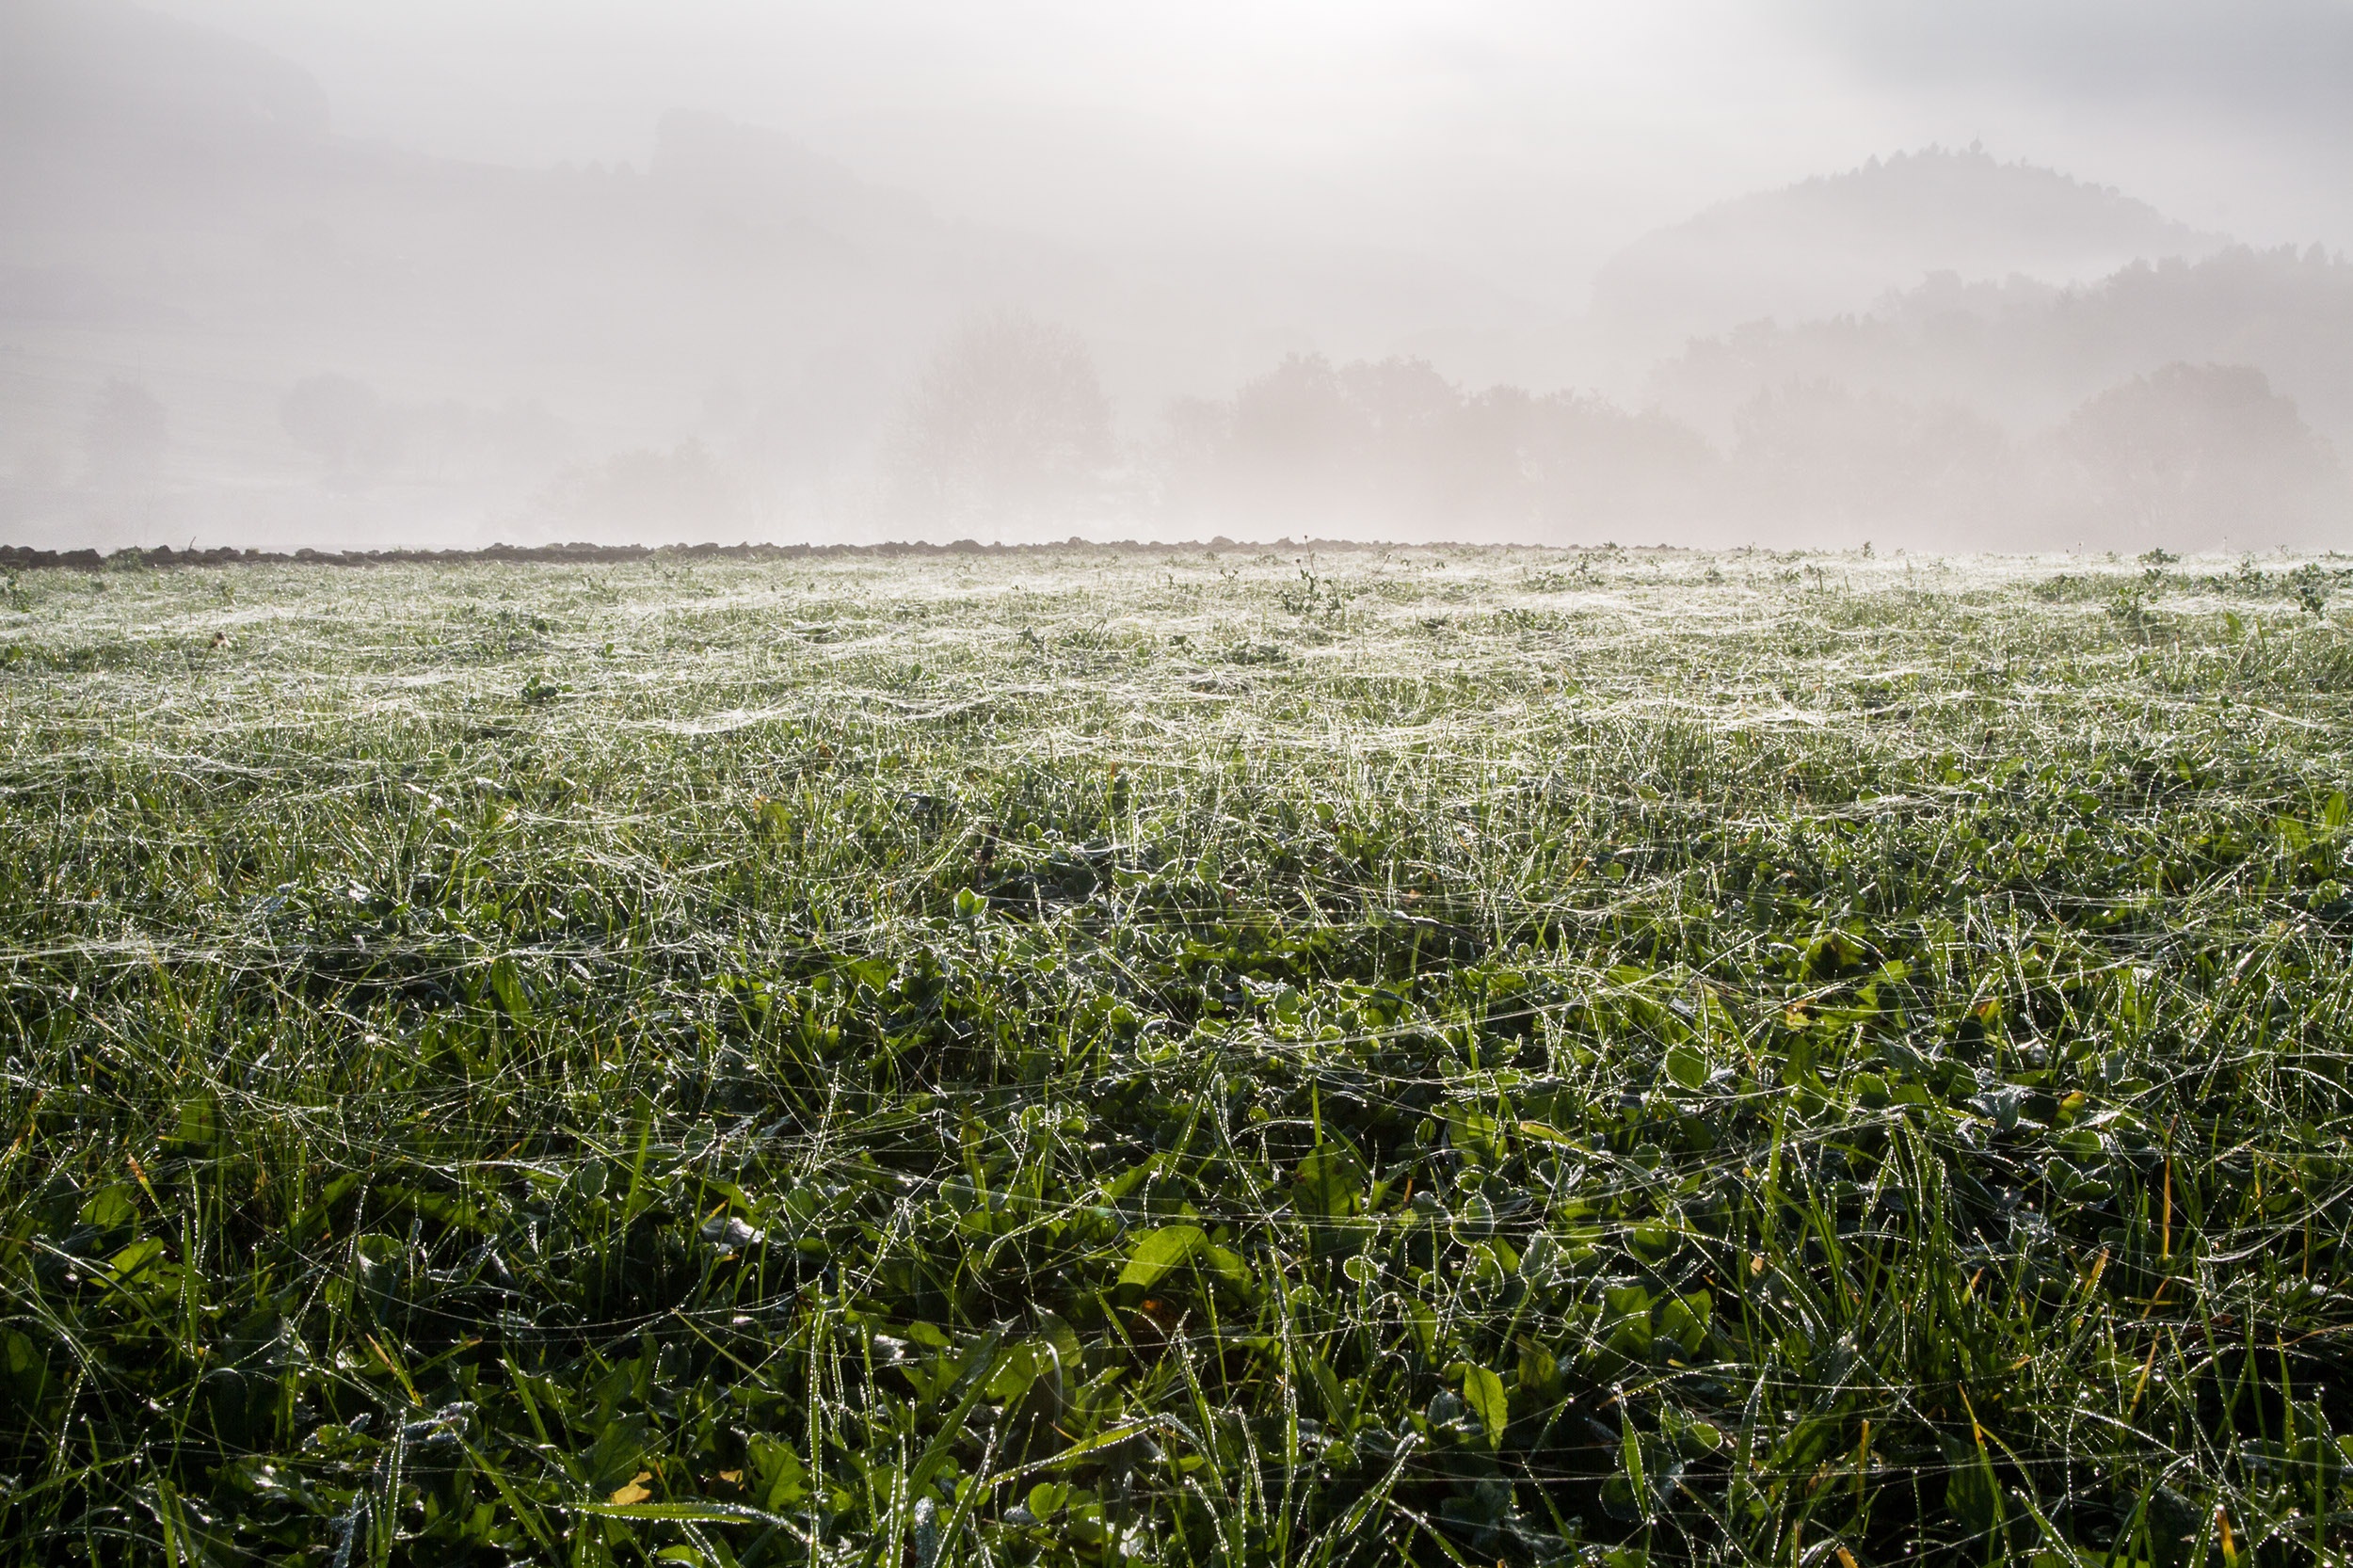
landscape, nature, grass, horizon, marsh, winter, cloud, plant, sky, fog, mist, field, lawn, meadow, prairie, sunlight, morning, leaf, hill, flower, frost, green, crop, pasture, weather, soil, agriculture, plain, wildflower, iced, grassland, wetland, plantation, habitat, ecosystem, hoarfrost, spider webs, steppe, rural area, on frozen, paddy field, winter time, natural environment, atmospheric phenomenon, grass family